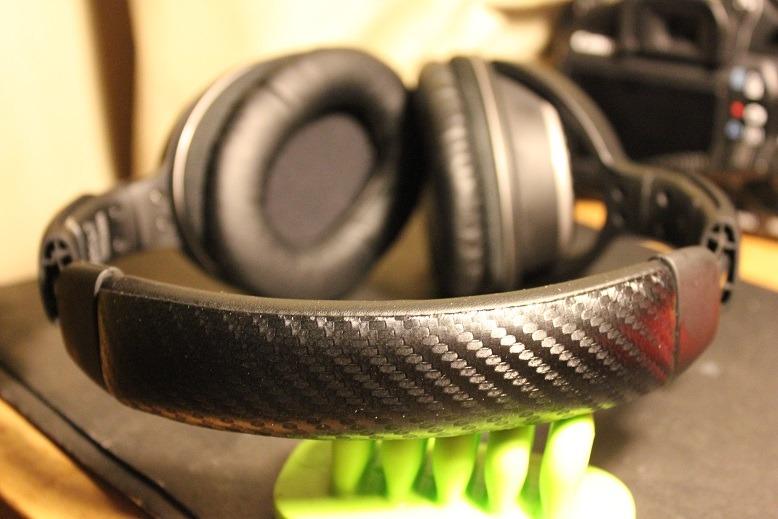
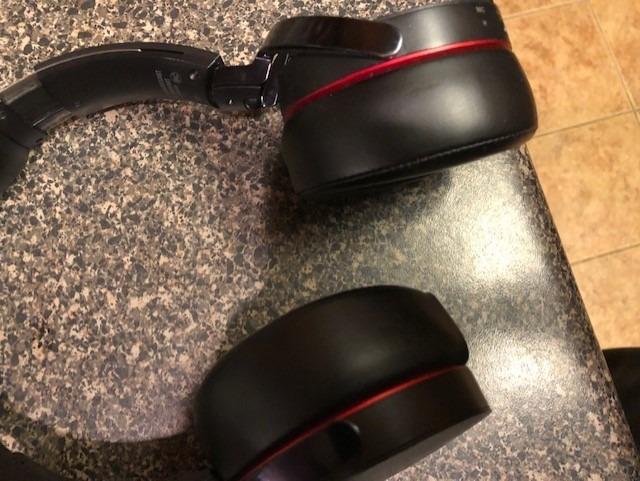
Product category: headphones
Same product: no